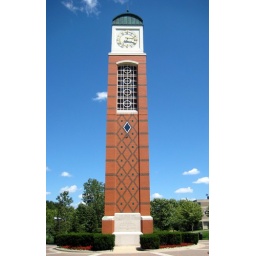
Grand Valley State University's clock tower was built in 1994.